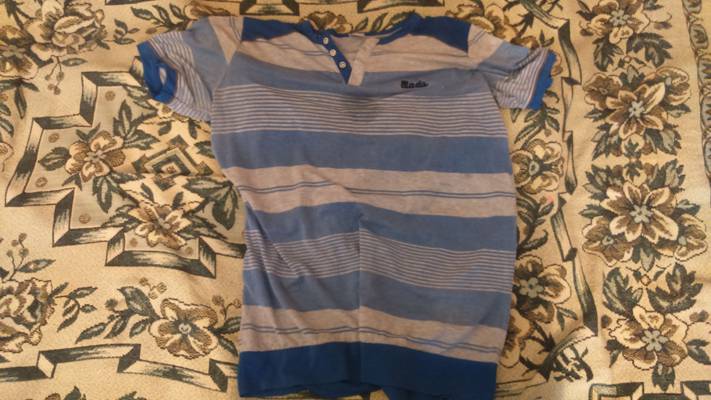
Waste category: clothes